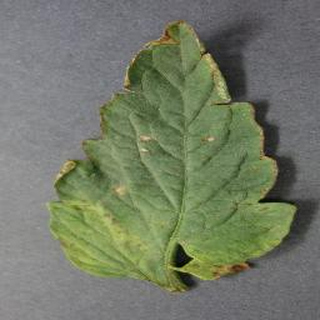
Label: tomato_bacterial_spot